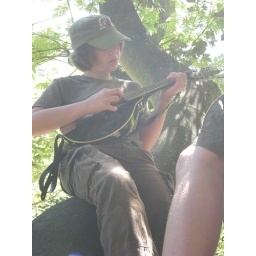
crazy person in a tree